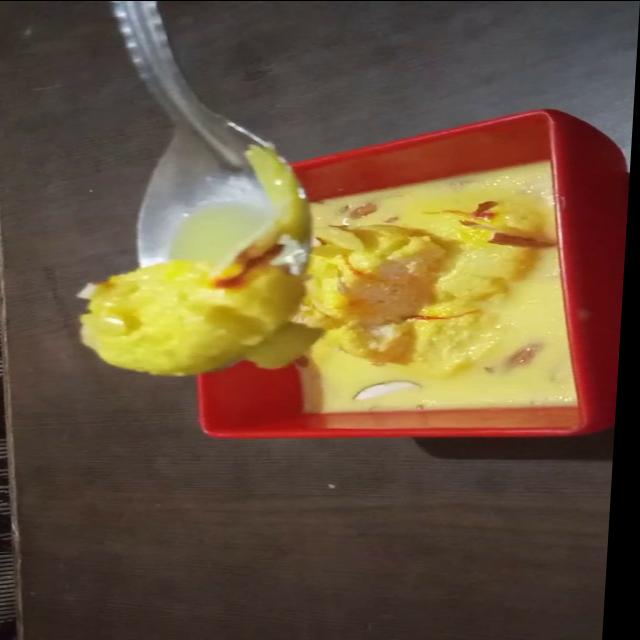
Dish: ras_malai